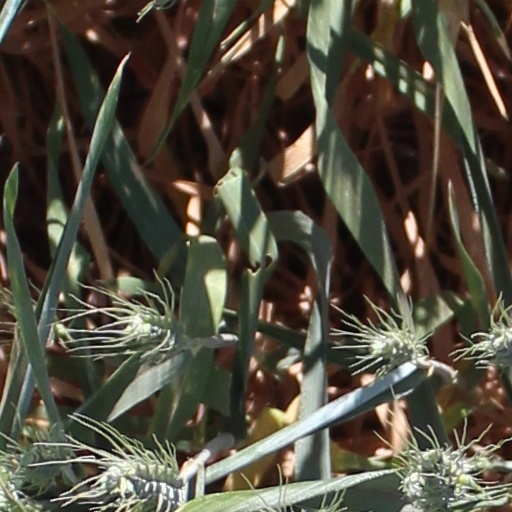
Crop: wheat